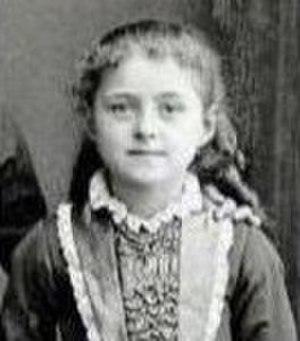
Marie-Françoise Thérèse Martin, en religion sœur Thérèse de l'Enfant-Jésus et de la Sainte-Face, également connue sous les appellations sainte Thérèse de Lisieux, sainte Thérèse de l'Enfant-Jésus ou encore la petite Thérèse, est une religieuse carmélite française née à Alençon dans l'Orne en France le 2 janvier 1873 et morte à l'âge de 24 ans à Lisieux en France le 30 septembre 1897.